Mohammed Adil Shah of Bijapur

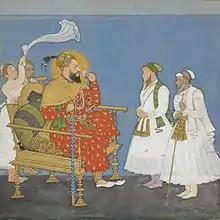
Muhammad Adil Shah with courtiers and attendants

Mohammed Adil Shah (reigned 12 September 1627 – 4 November 1656) was the seventh sultan of Bijapur, ascending the throne in 1627. During his reign, he assisted the Mughals with their campaigns against the Ahmednagar Sultanate and signed a peace treaty with them in 1636. He died in 1656 and was buried in the Gol Gumbaz.